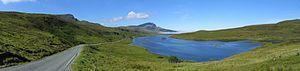
Loch Fada, Île de Skye. À l'arrière plan, le pic de Storr et le Old Man of Storr, un ensemble d'aiguilles volcaniques. Photo prise en Écosse, au Royaume Uni.